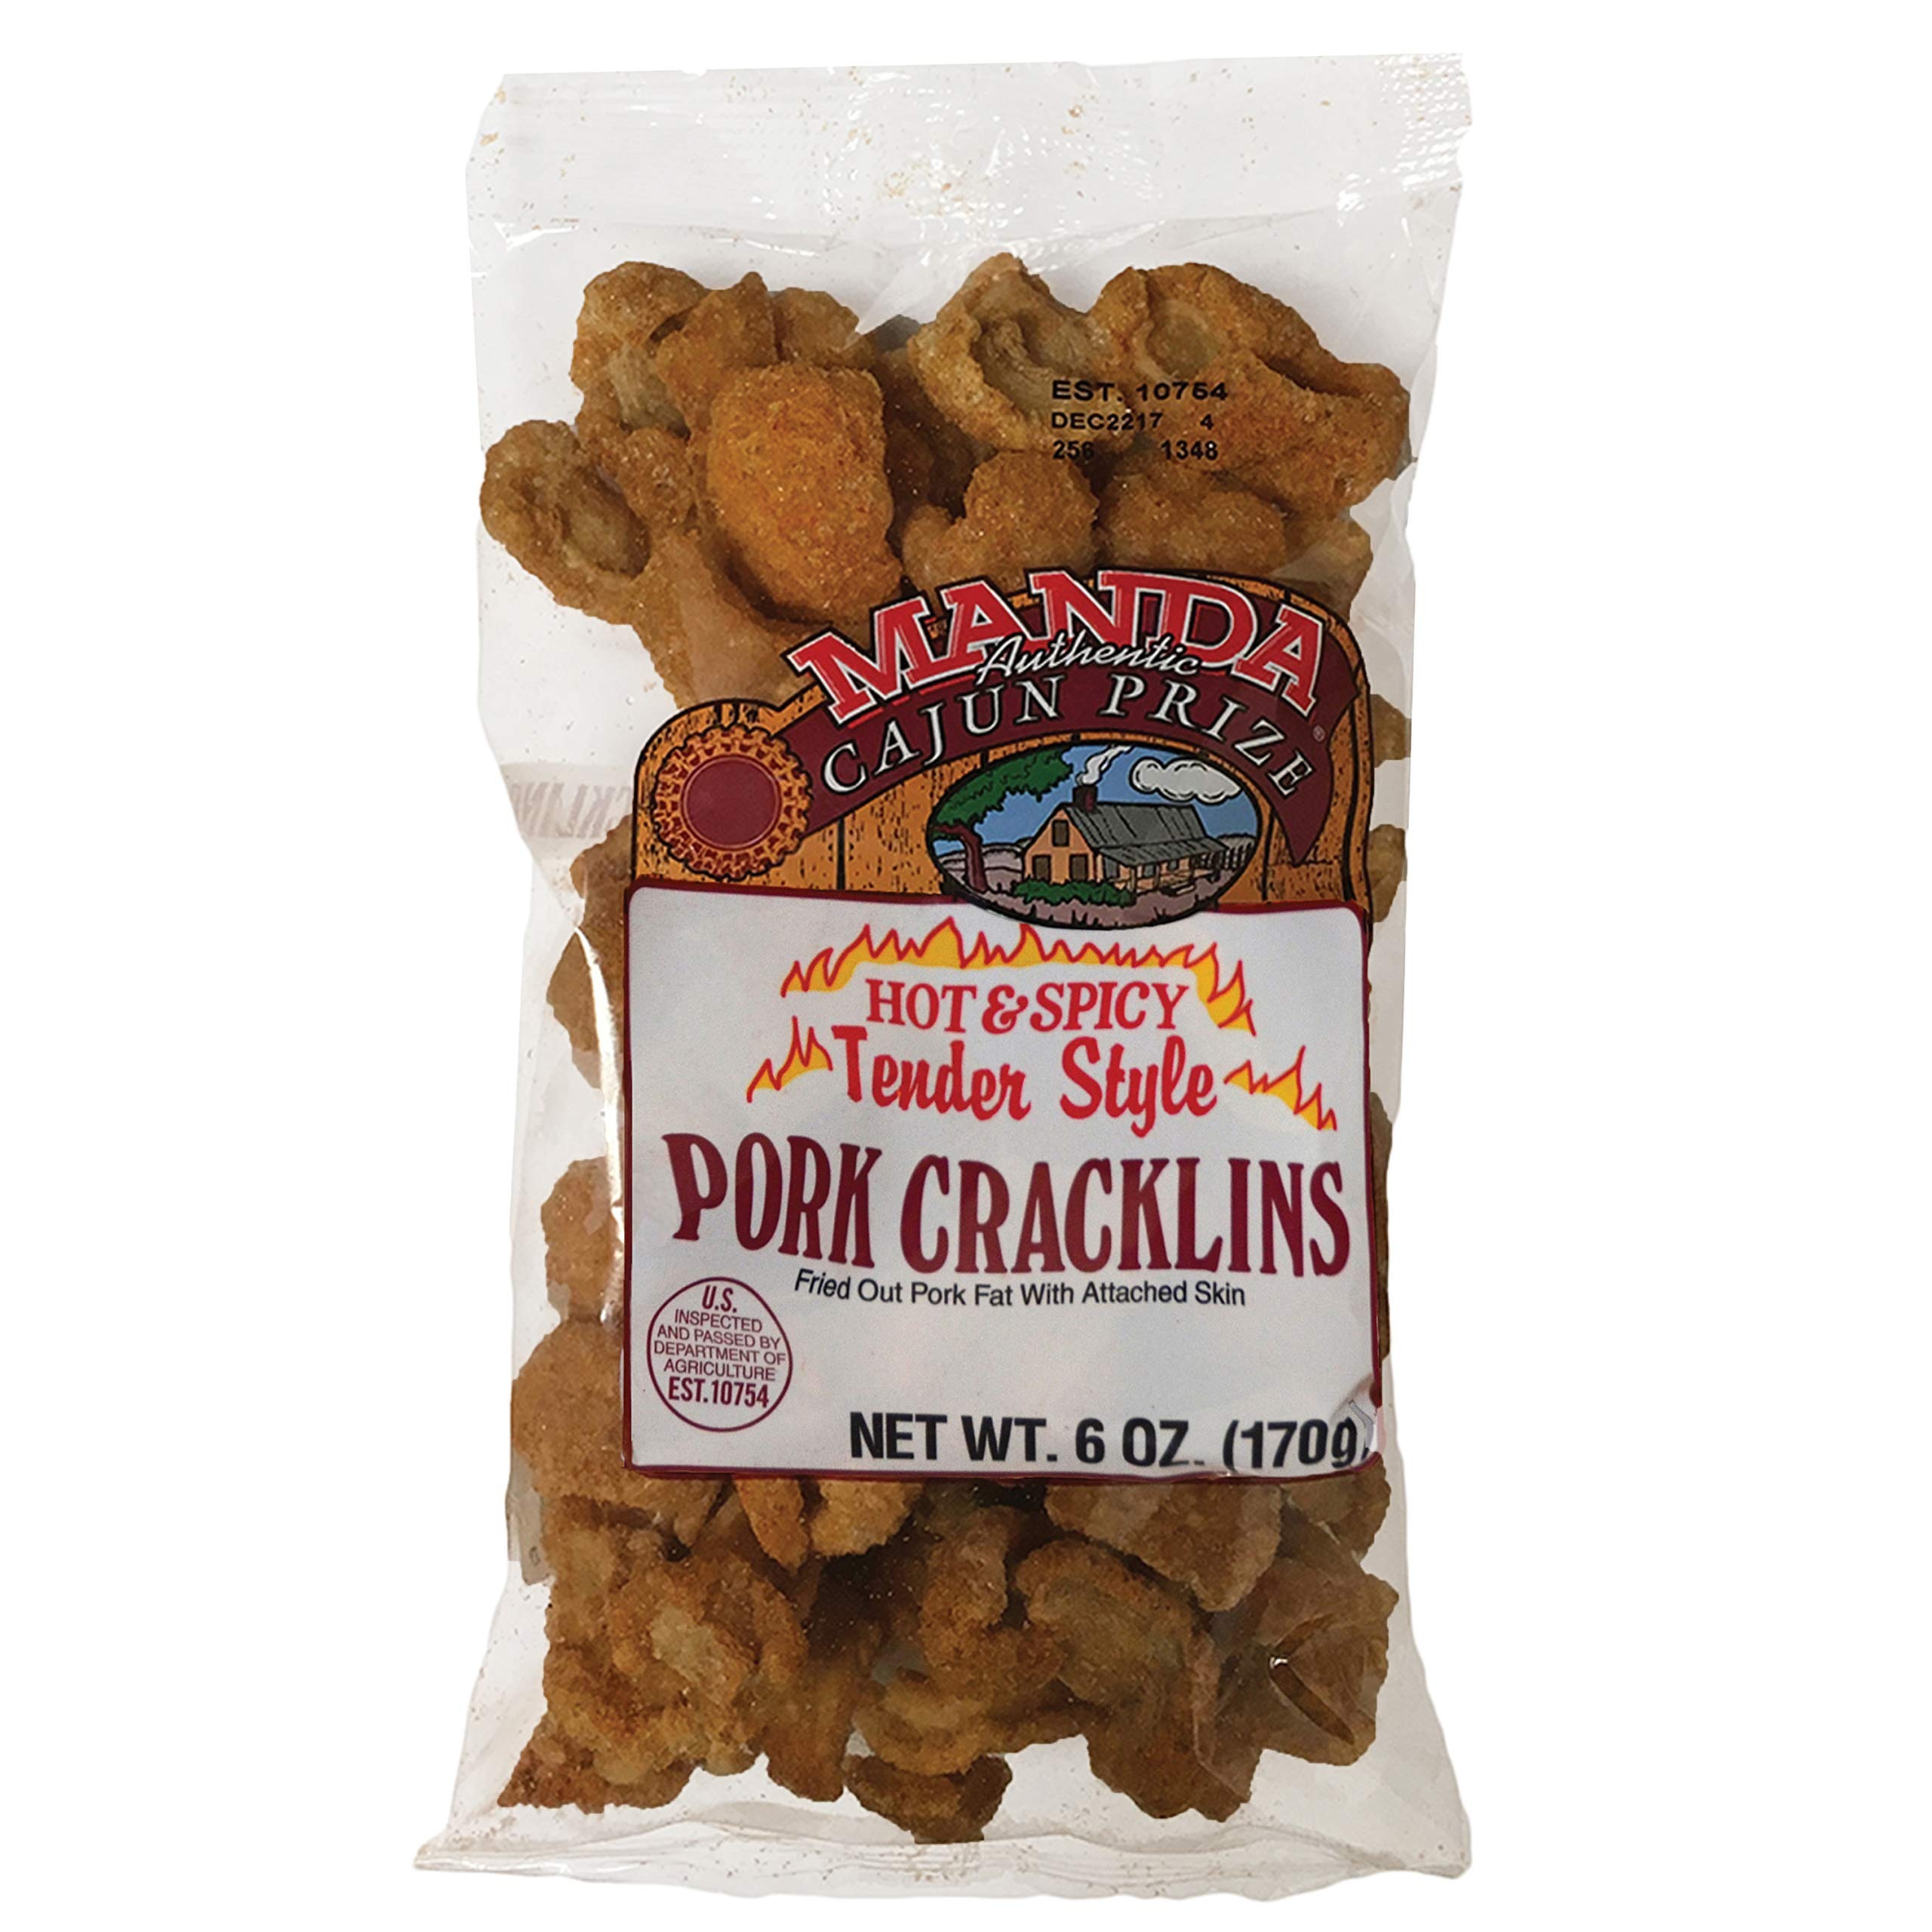
Item Name: Manda Pork Cracklins (Hot)
Product Description: Manda Hot & Spicy Tender Style Pork Cracklins are crispy, airy, fried pork fat with a spicy kick. They make a delicious Cajun snack. Unit Size: 6oz
Value: 6.0
Unit: Ounce

Price: 11.74